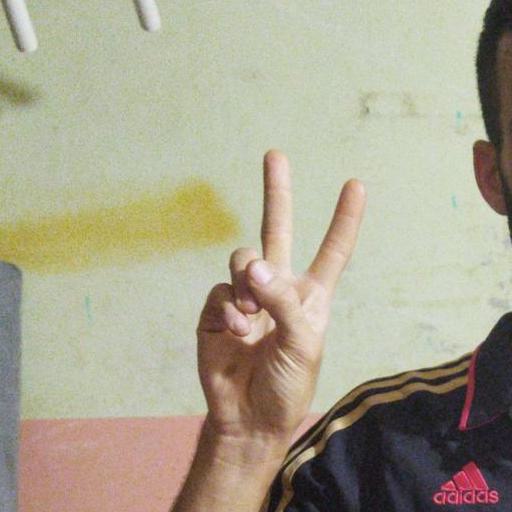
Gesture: peace